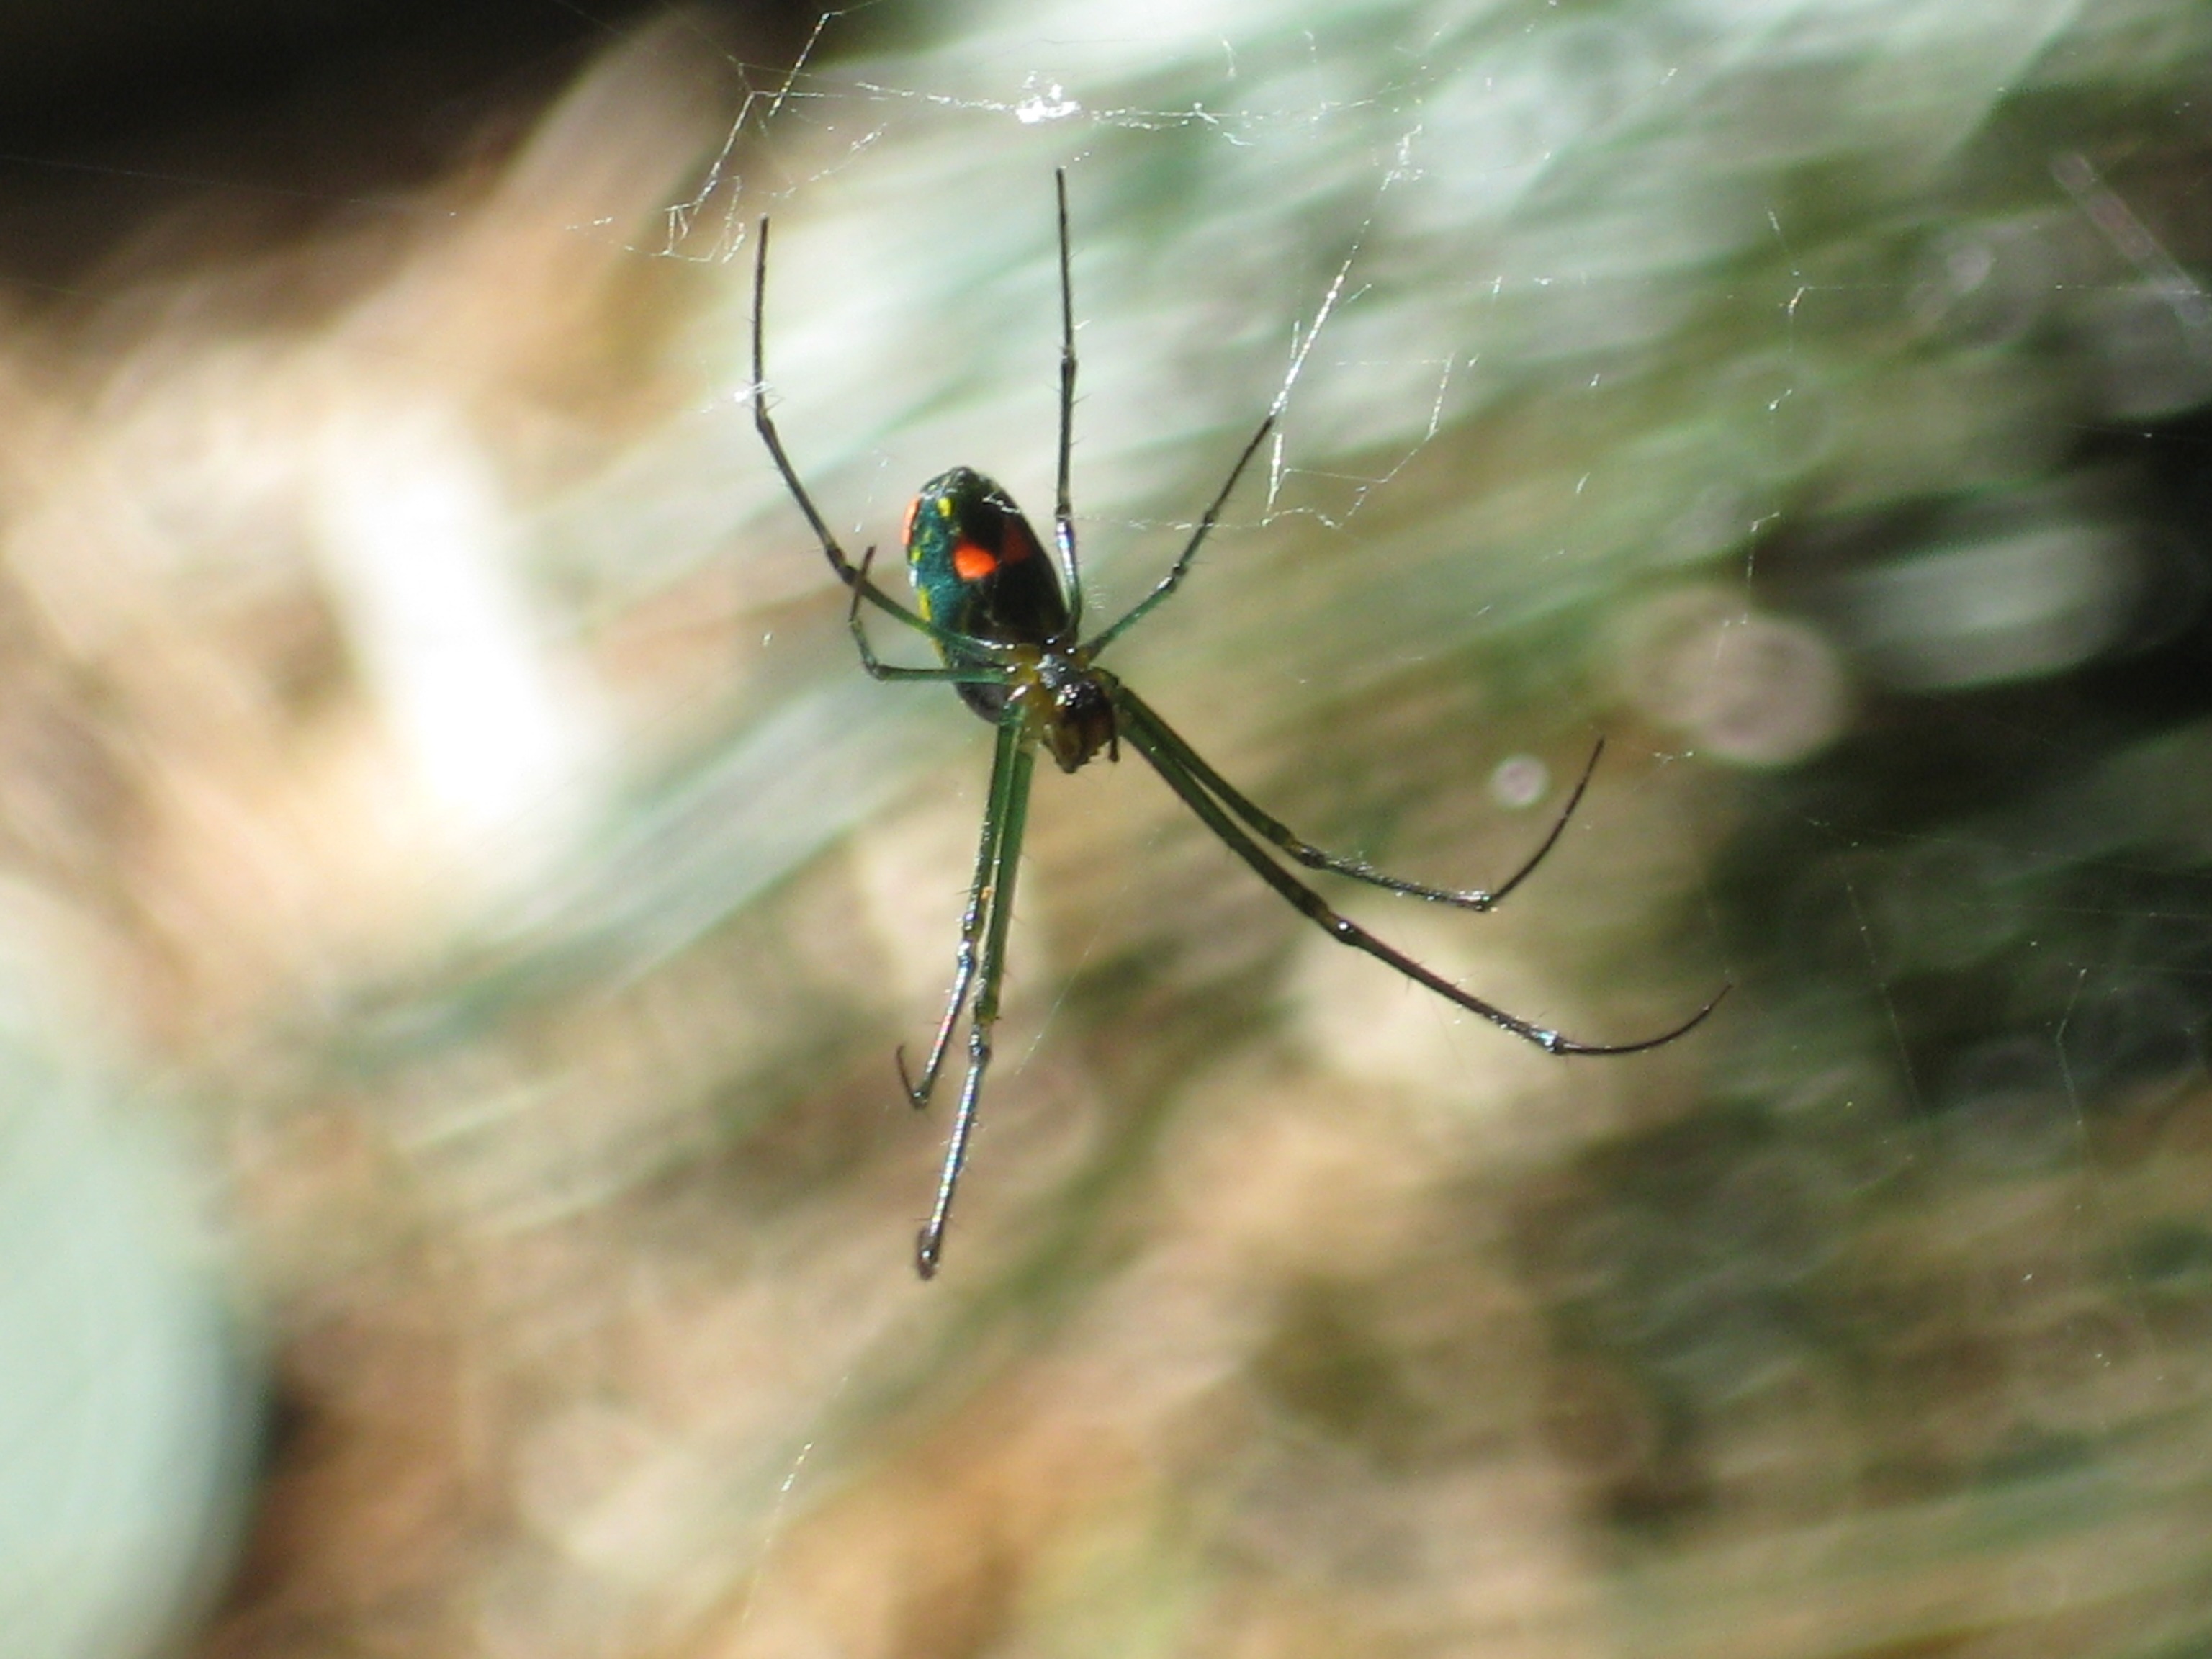
nature, web, insect, macro, halloween, fauna, invertebrate, close up, spider, outside, dragonfly, creepy, macro photography, arthropod, arachnophobia, dragonflies and damseflies, web spider, orb weaver spider